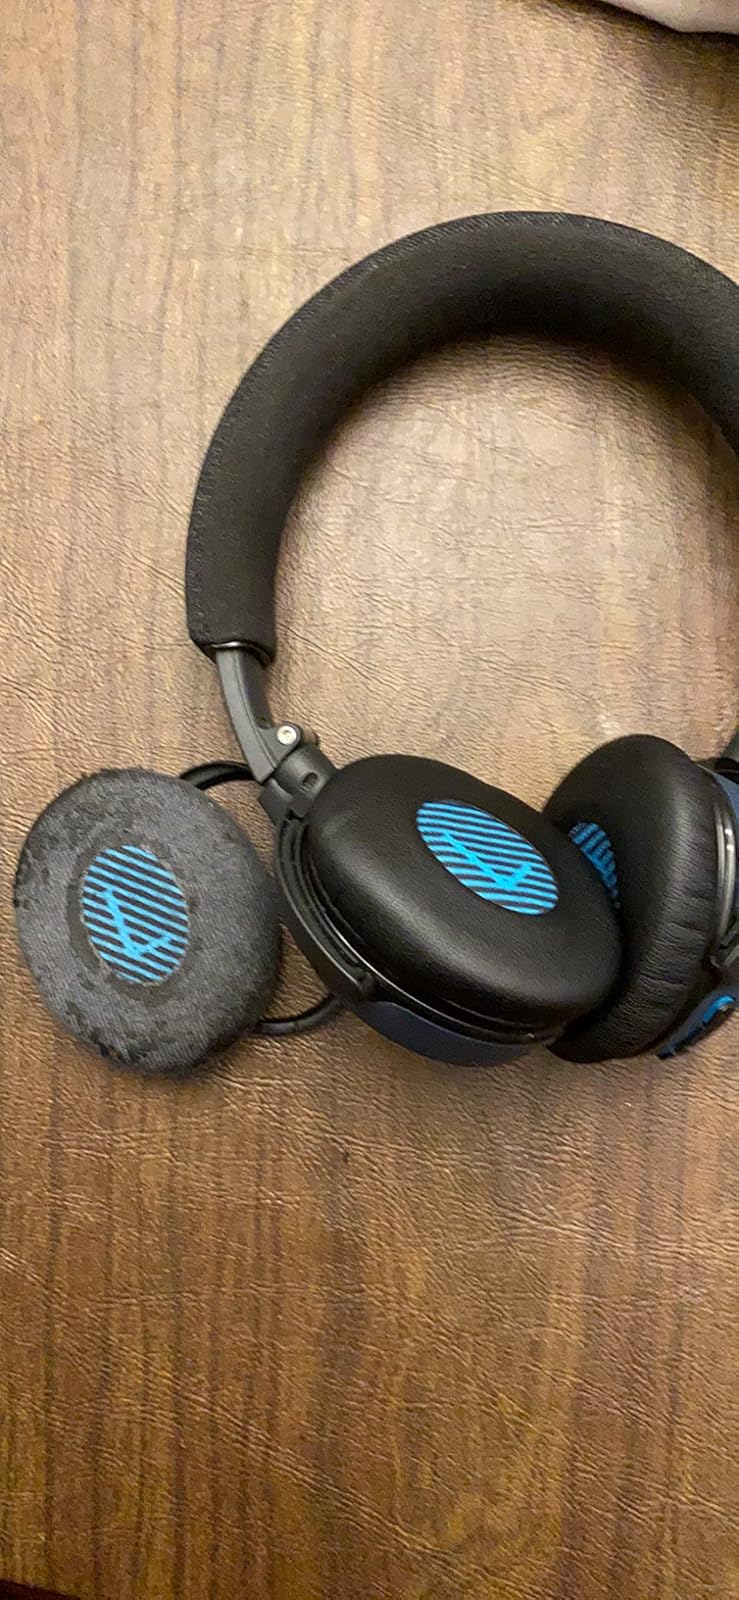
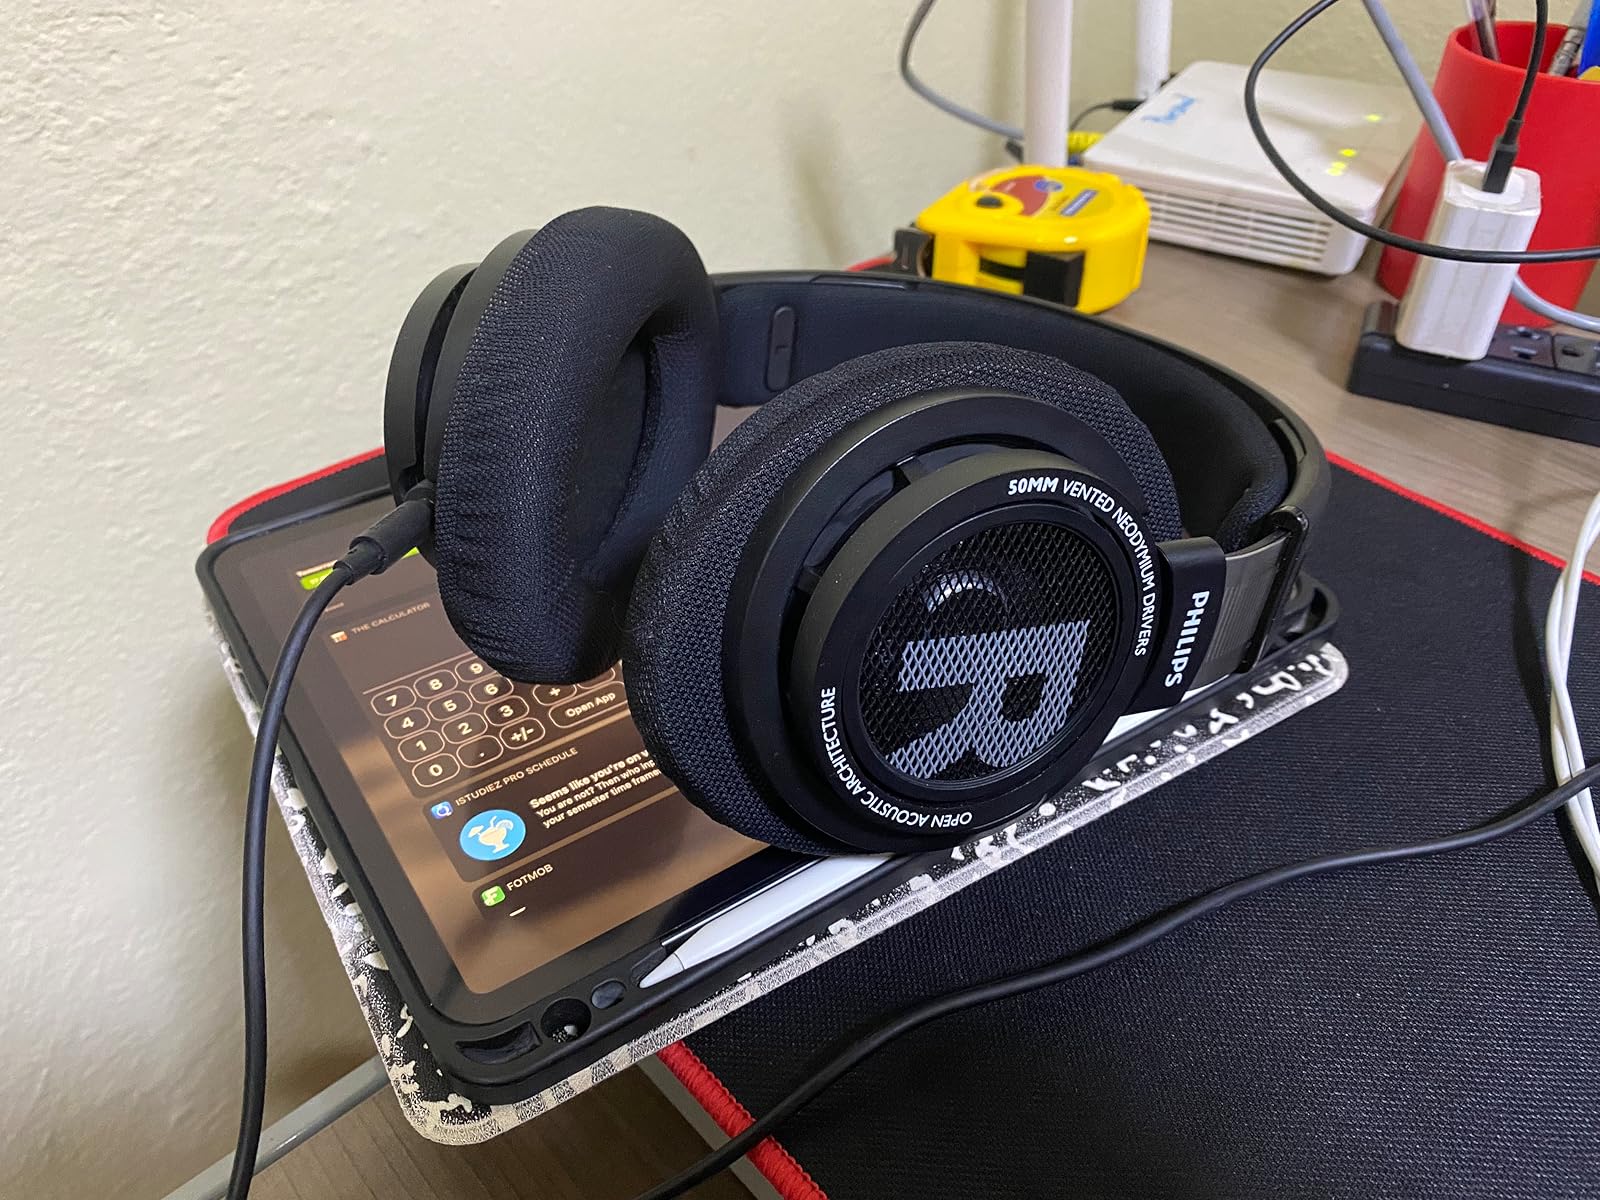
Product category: headphones
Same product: no